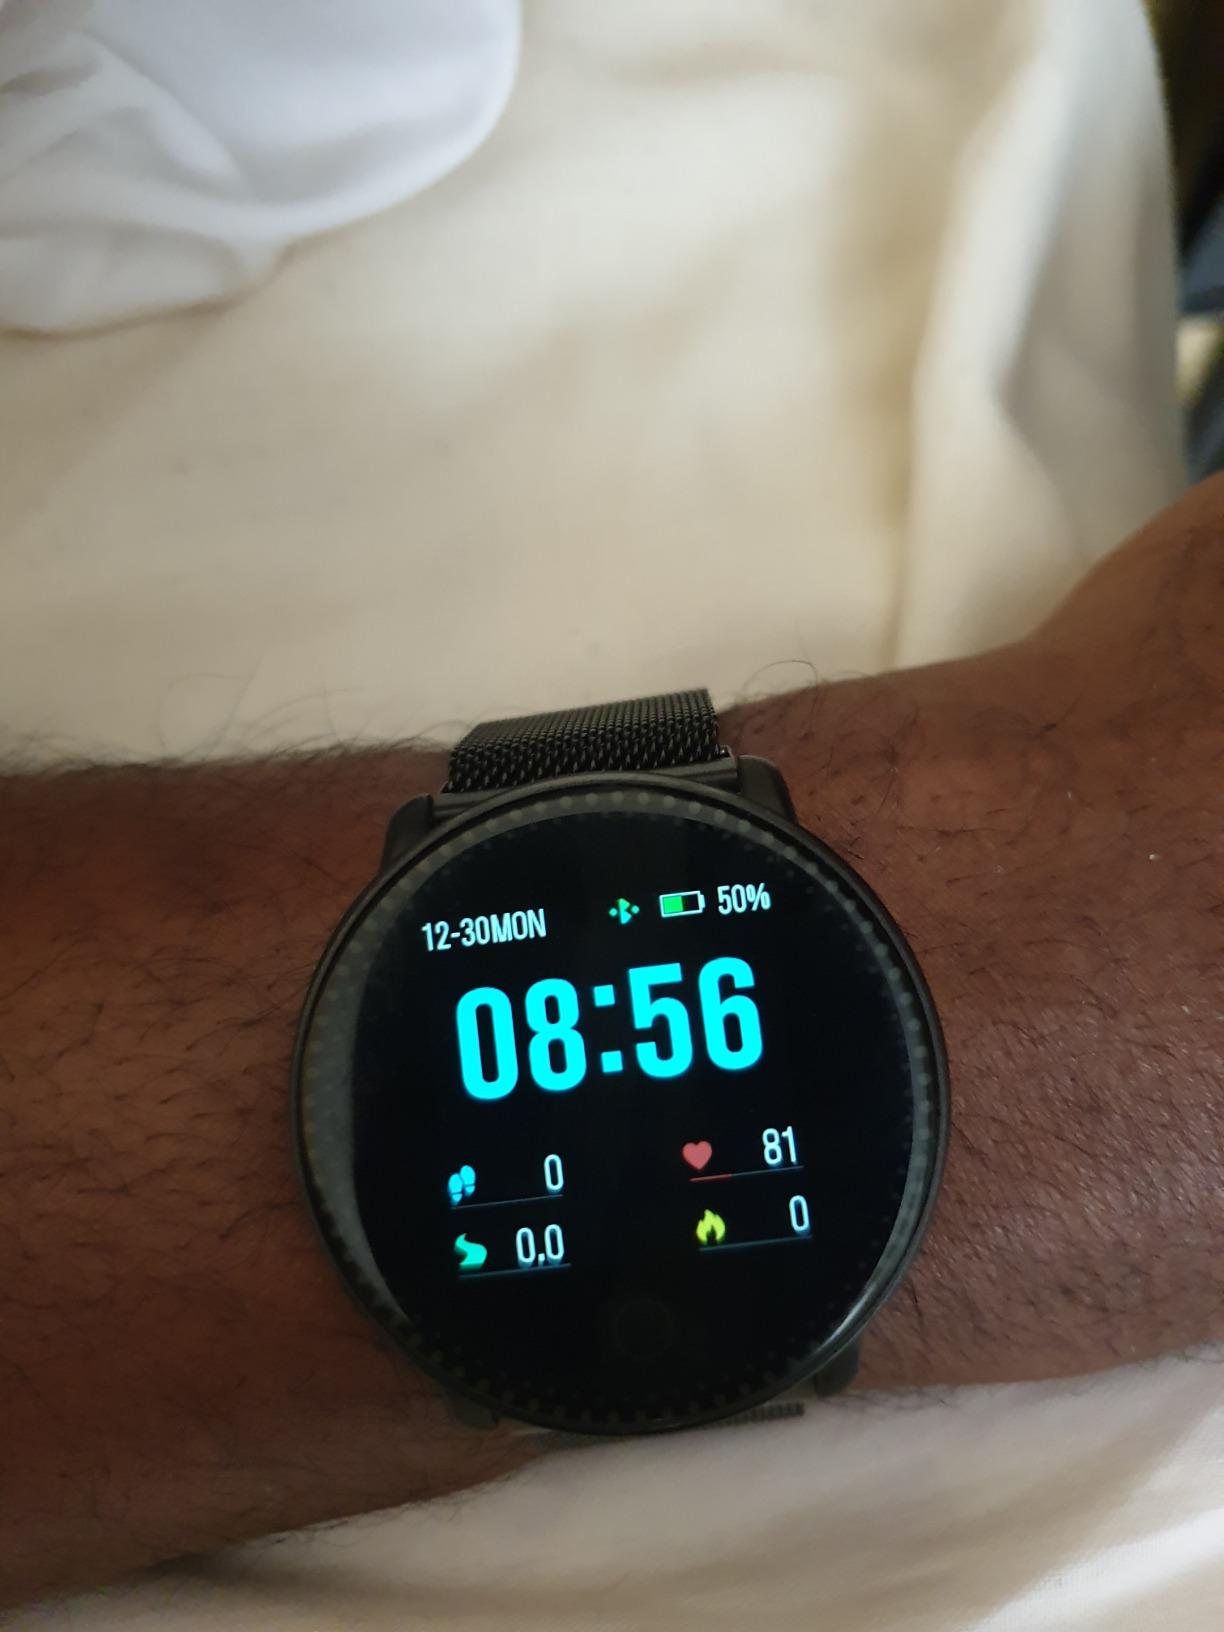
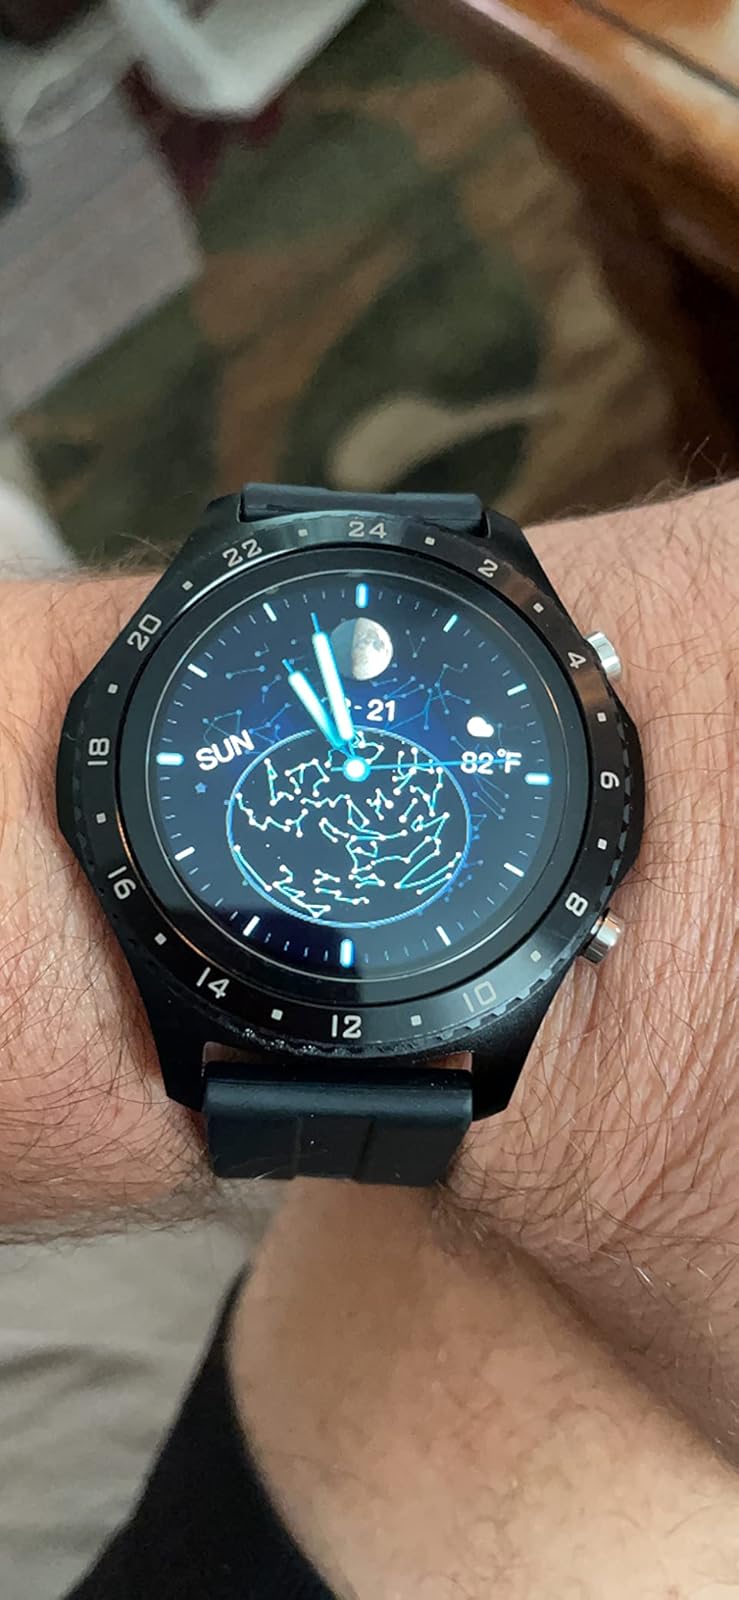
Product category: smartwatch
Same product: no